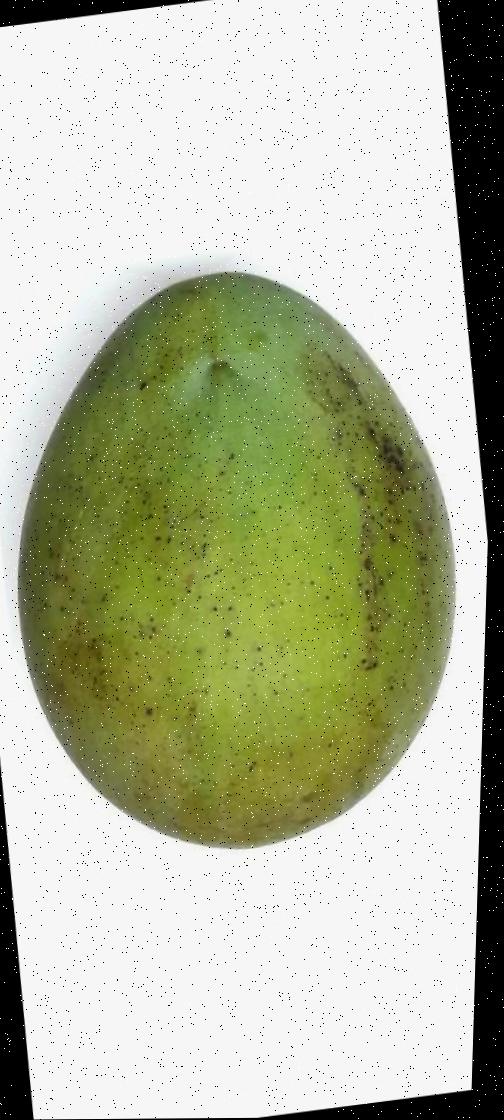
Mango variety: Harivanga